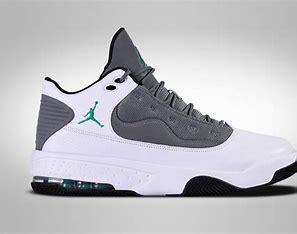
Brand: Jordan
Model: Max Aura 2